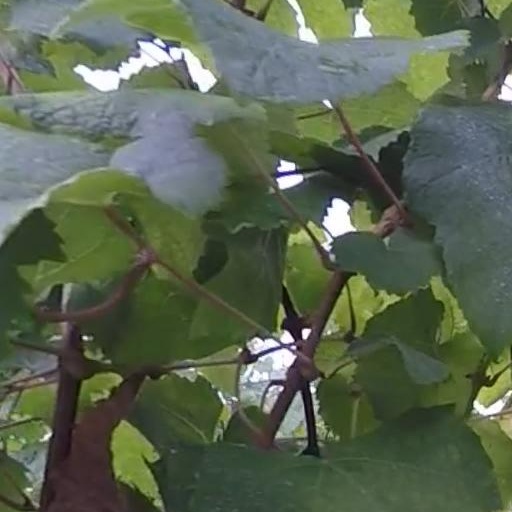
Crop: grape